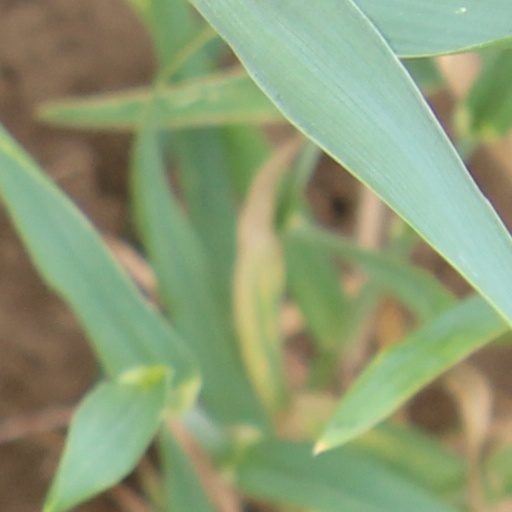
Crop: wheat